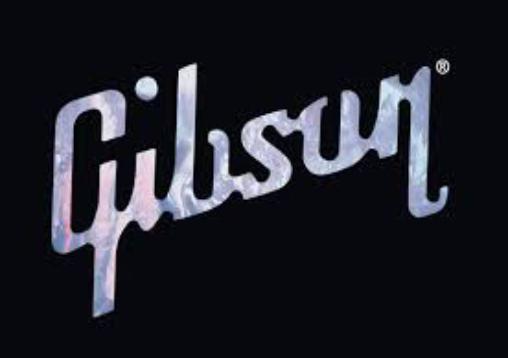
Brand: Gibson
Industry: Clothes